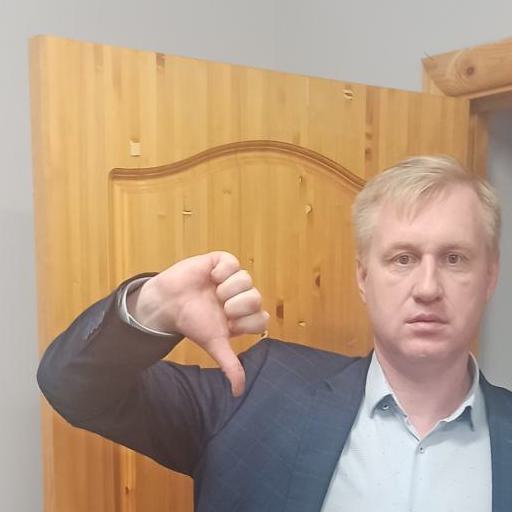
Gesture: dislike